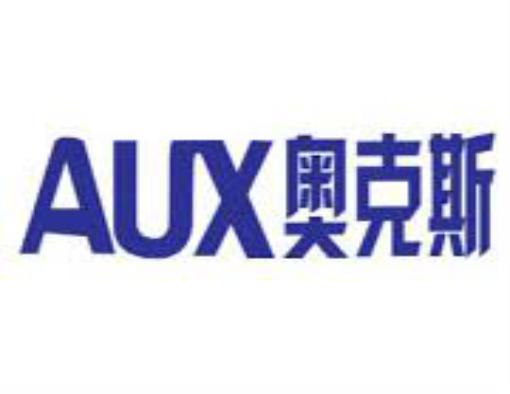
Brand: auxx-1
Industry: Electronic